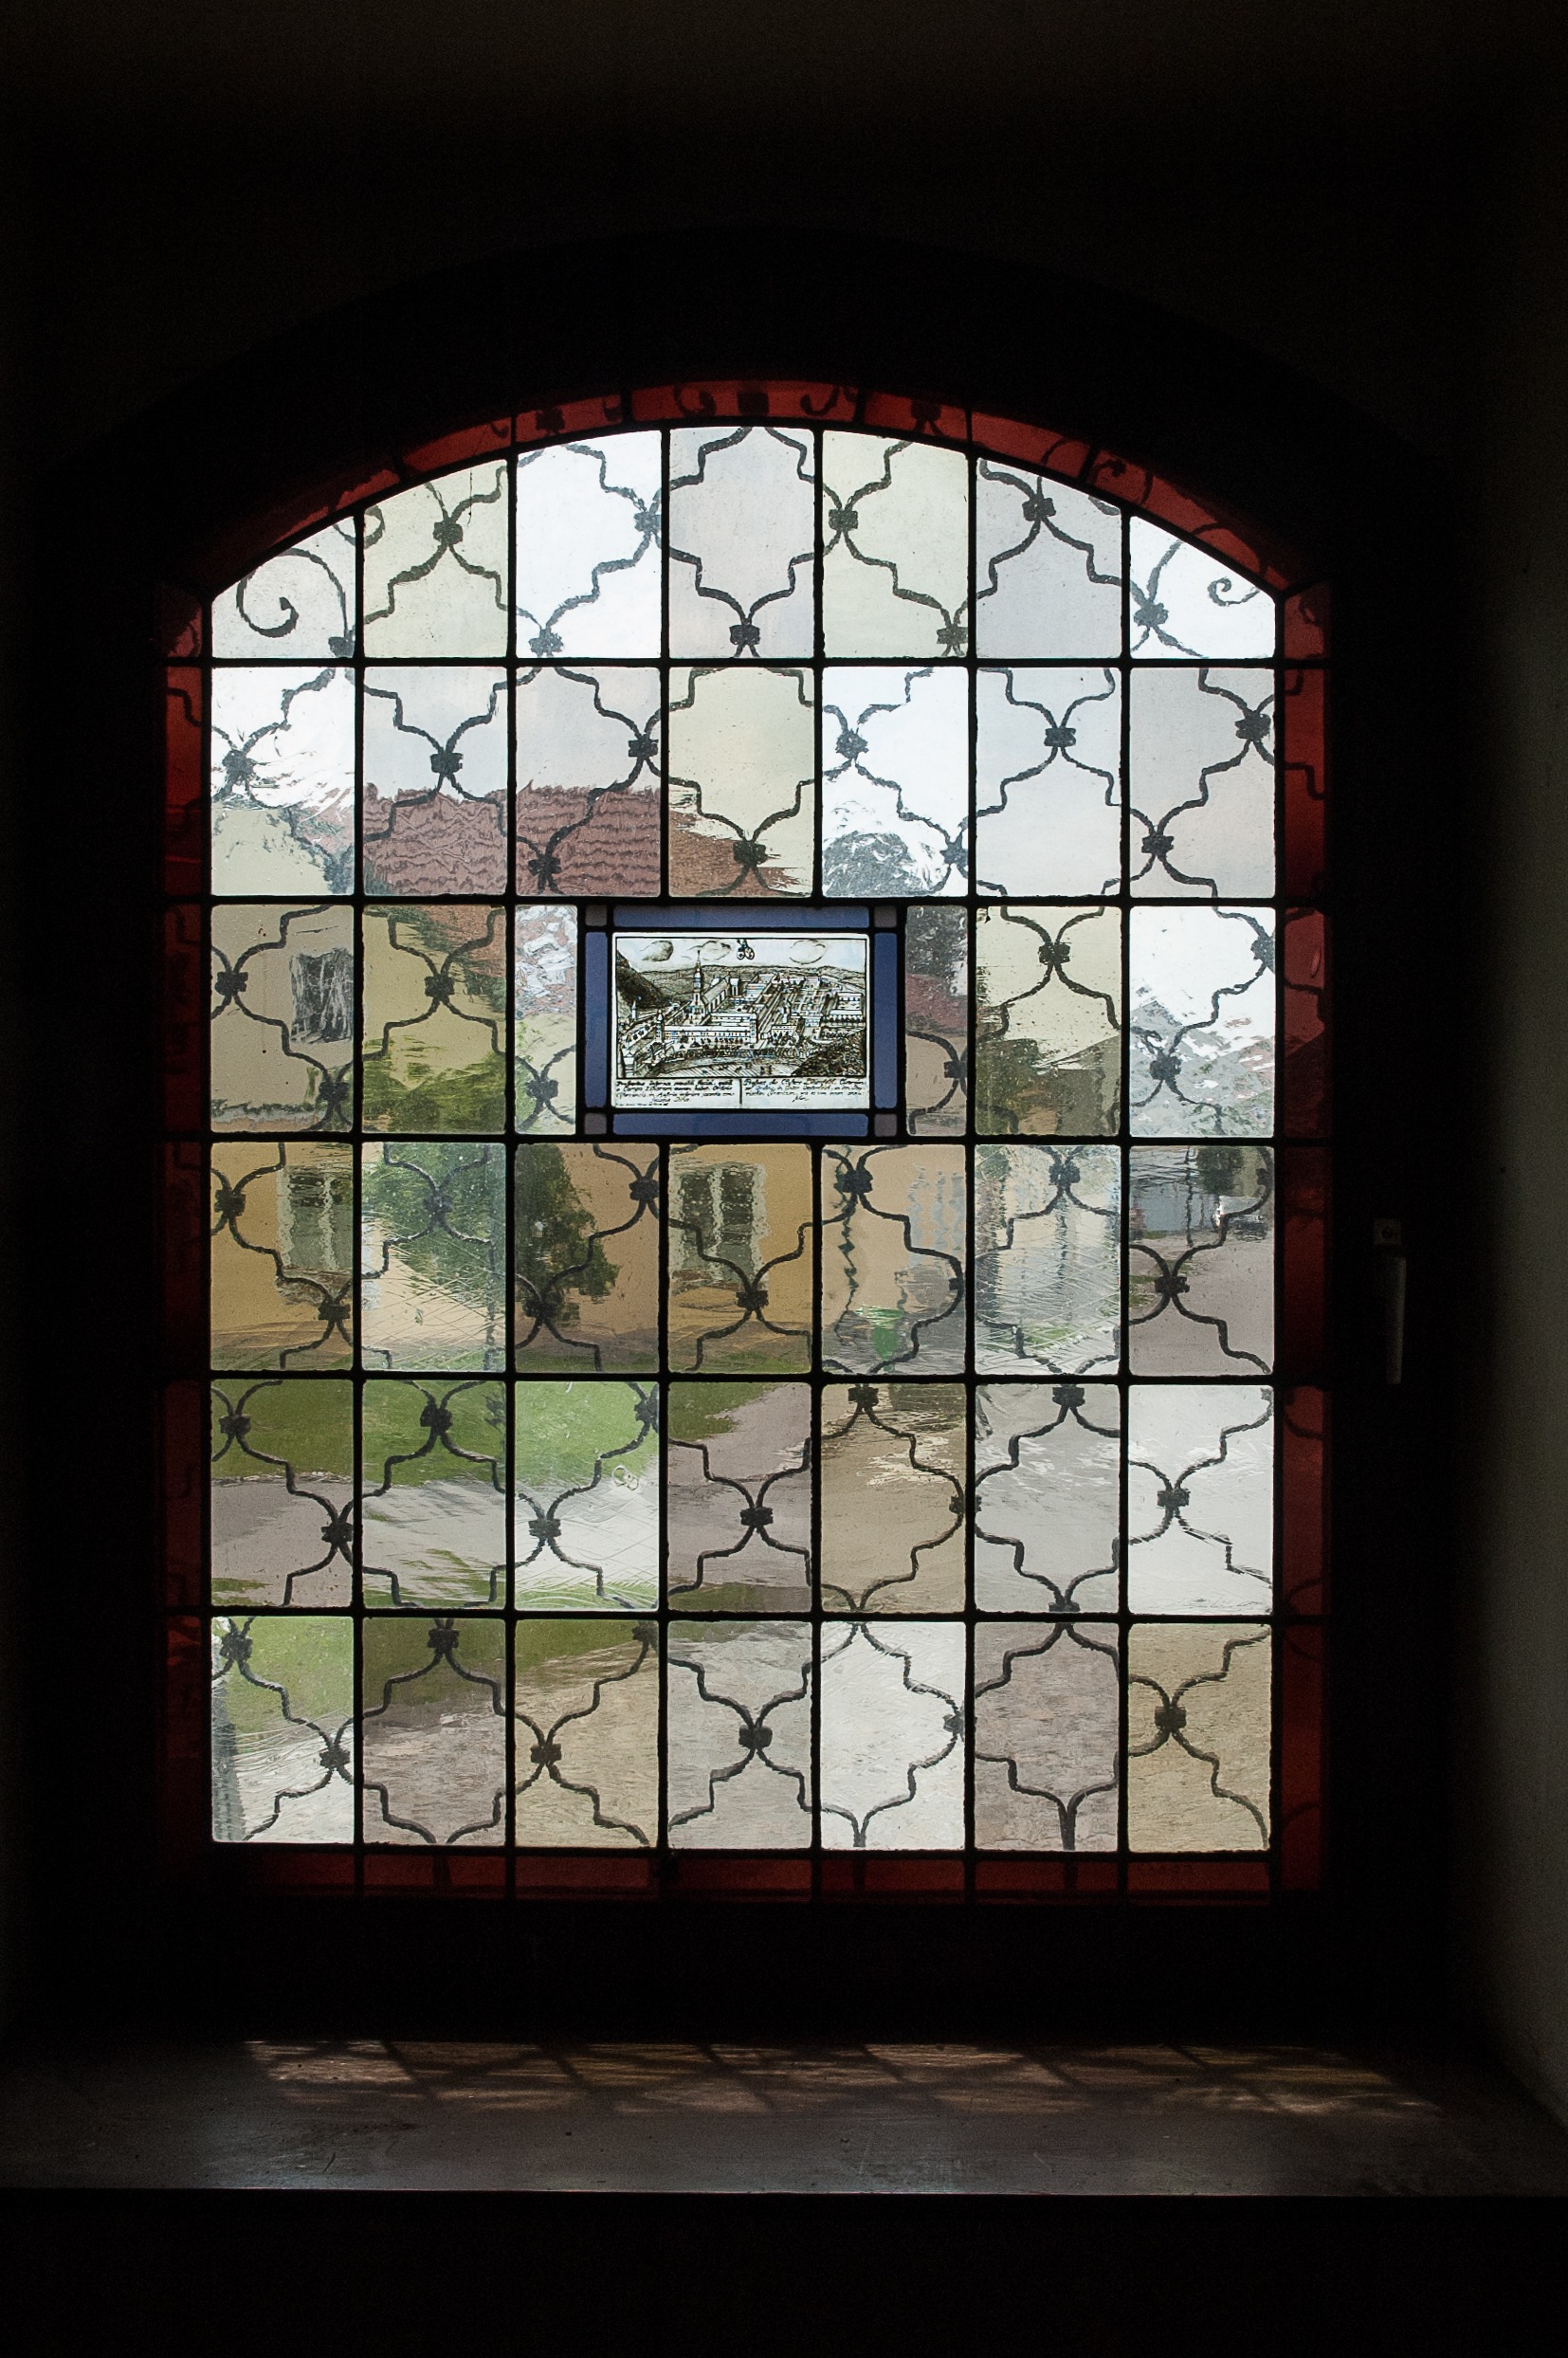
window, glass, old, wall, color, material, stained glass, interior design, art, symmetry, church window